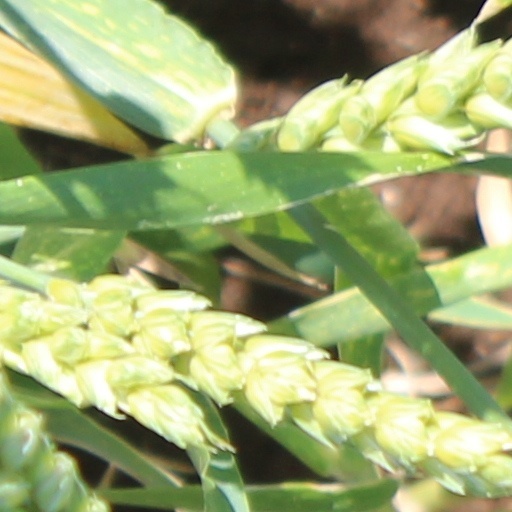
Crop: wheat